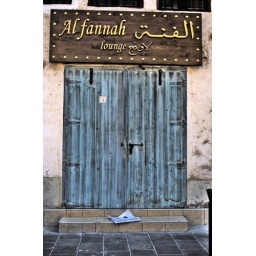
A door in Souq Waqif with a Friday newspaper delivery. I have *never* seen this place open!